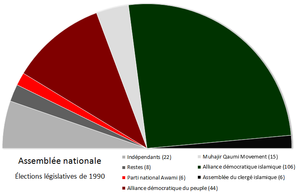
Élections législatives de 1990 au Pakistan
Nawaz Sharif, né le 25 décembre 1949 à Lahore, est un homme d'État pakistanais, qui a été Premier ministre à trois reprises non consécutives de 1990 à 1993, de 1997 à 1999, et de 2013 à 2017.
Les élections législatives pakistanaises de 1990 ont eu lieu le 24 octobre 1990, dans le but de renouveler les élus de l'Assemblée nationale et des quatre assemblées provinciales du Pakistan, après la rupture de leur mandat consécutivement à la décision du président Ghulam Ishaq Khan de dissoudre toutes les assemblées et de démettre de ses fonctions le gouvernement de Benazir Bhutto du Parti du peuple pakistanais, élu à la suite des élections législatives de 1988, deux ans auparavant.